Bathwick Hill

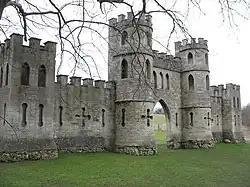
Sham Castle, Bath

Bathwick Hill is a street lined with historic houses in Bath, Somerset, England, many of which are designated as listed buildings. It climbs south east from the A36 towards the University of Bath on Claverton Down, providing views over the city.